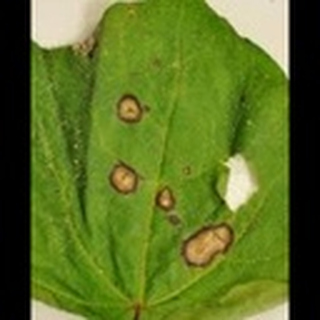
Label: cotton_target_spot